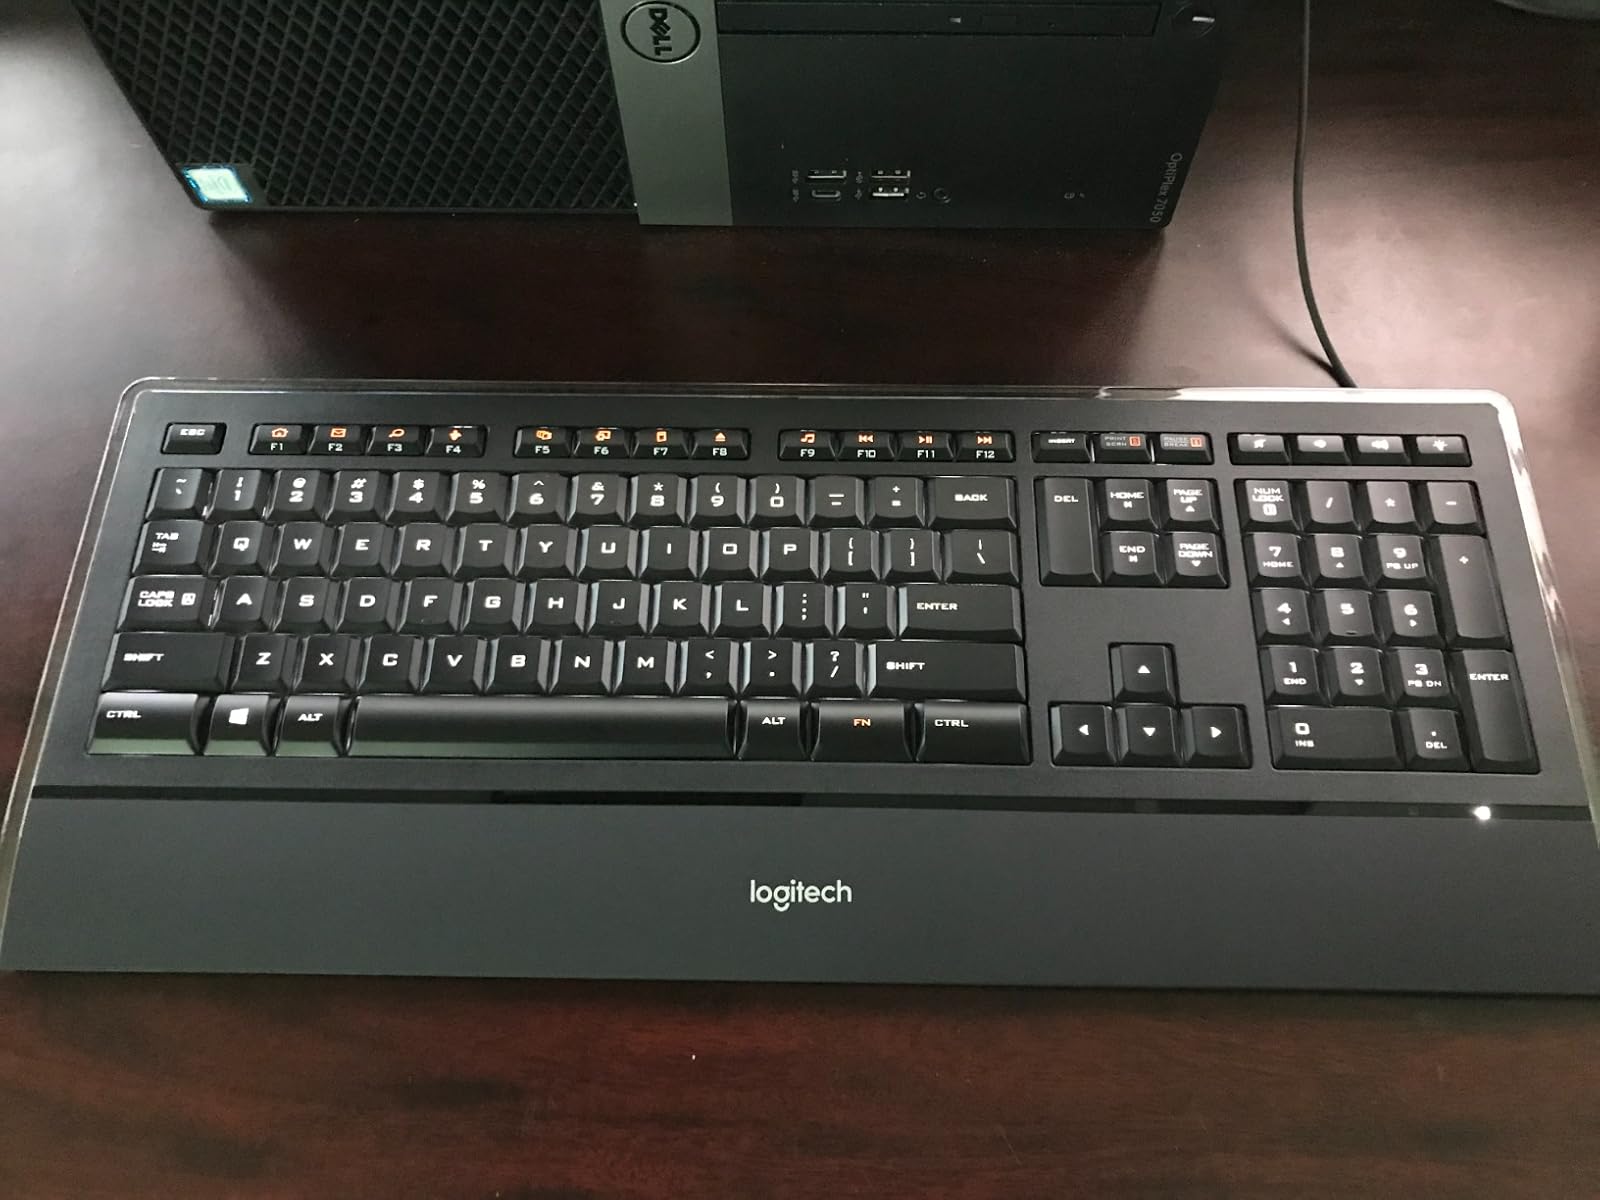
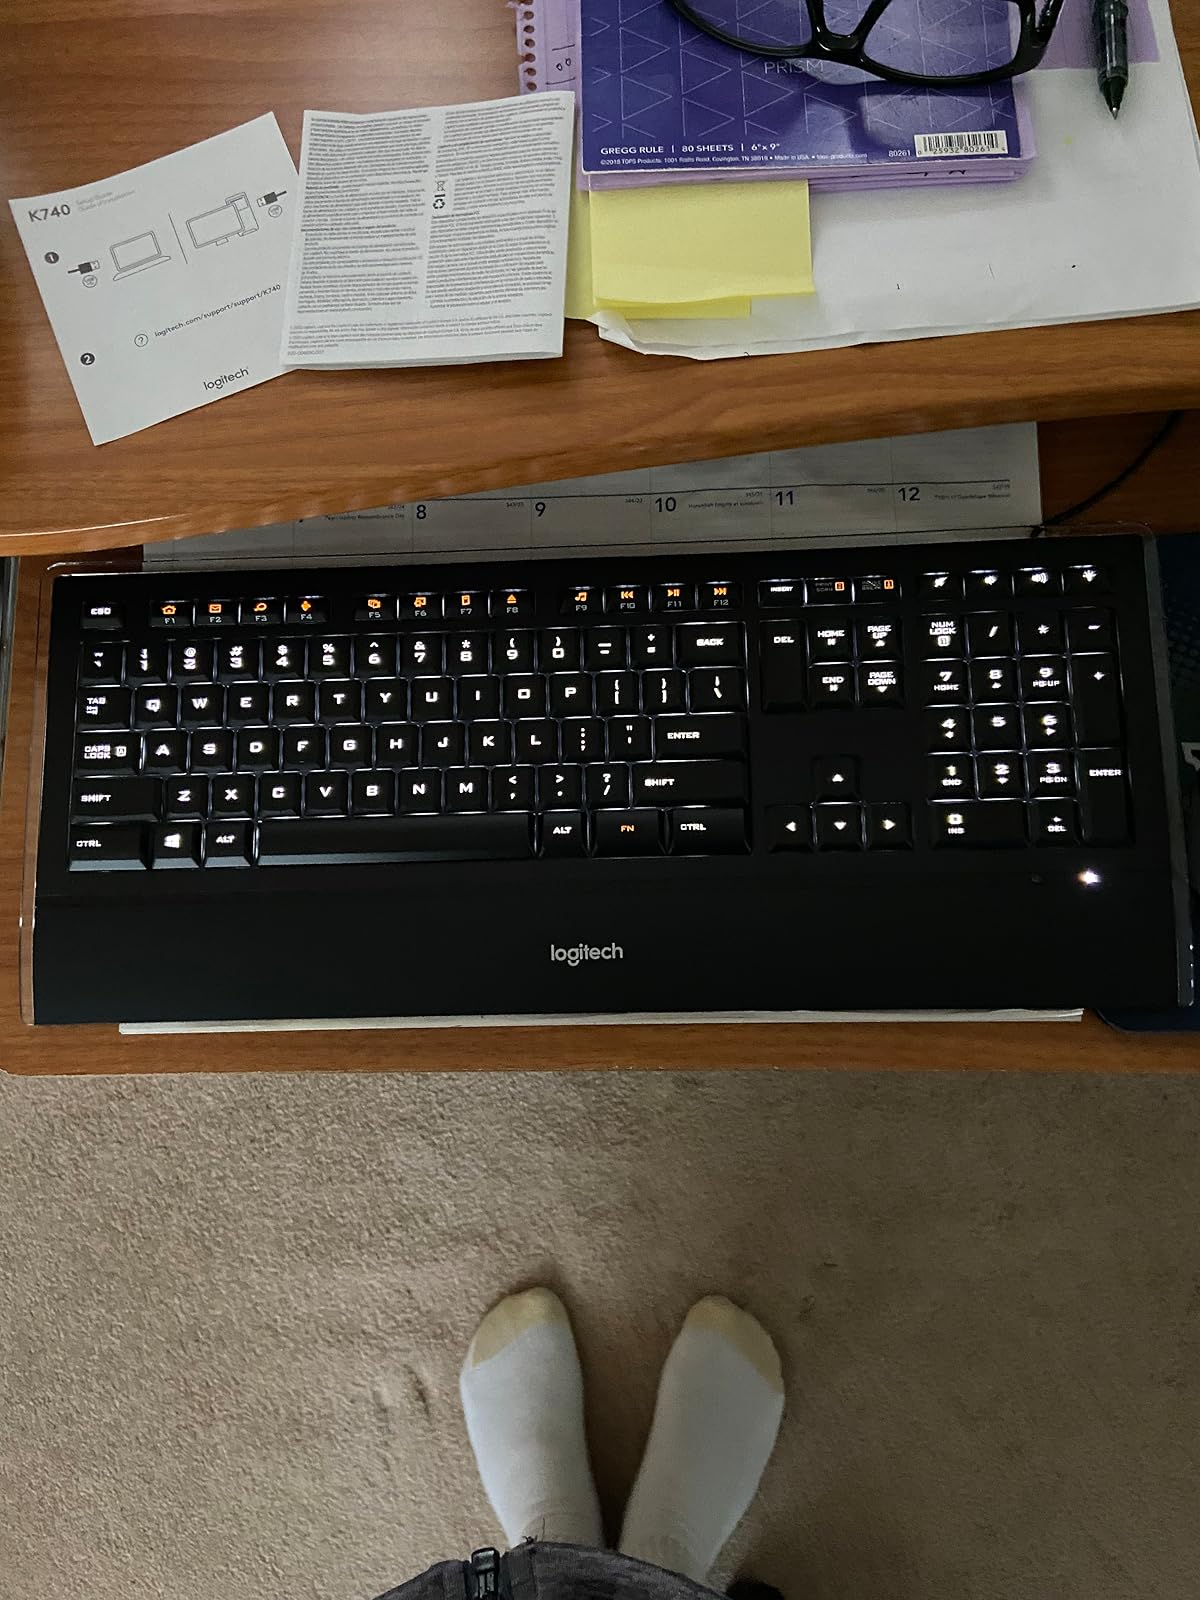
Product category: keyboard
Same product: yes